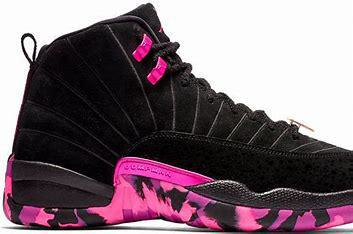
Brand: Jordan
Model: 12 Retro